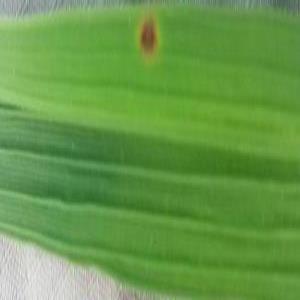
Disease: Brownspot